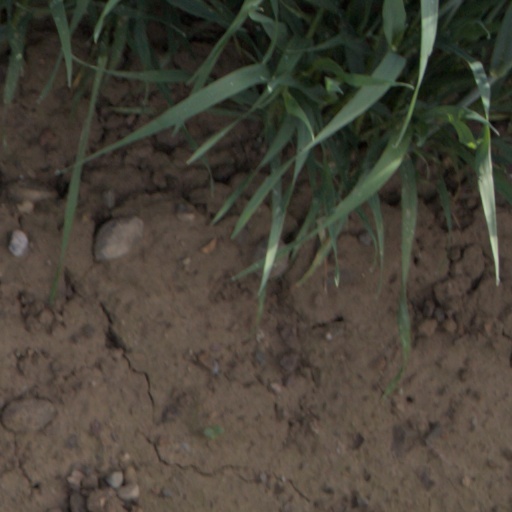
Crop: wheat